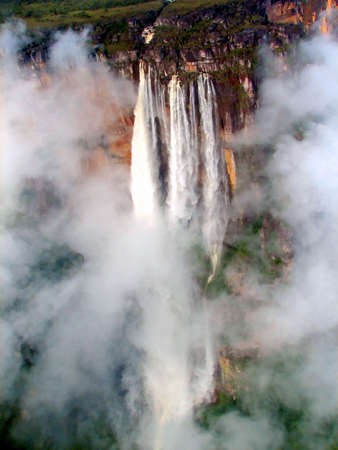
Landmark: Angel Falls